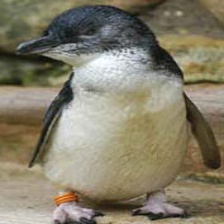
Species: FAIRY PENGUIN
Scientific name: EUDYPTULA MINOR
ImageNet parent category: king_penguin